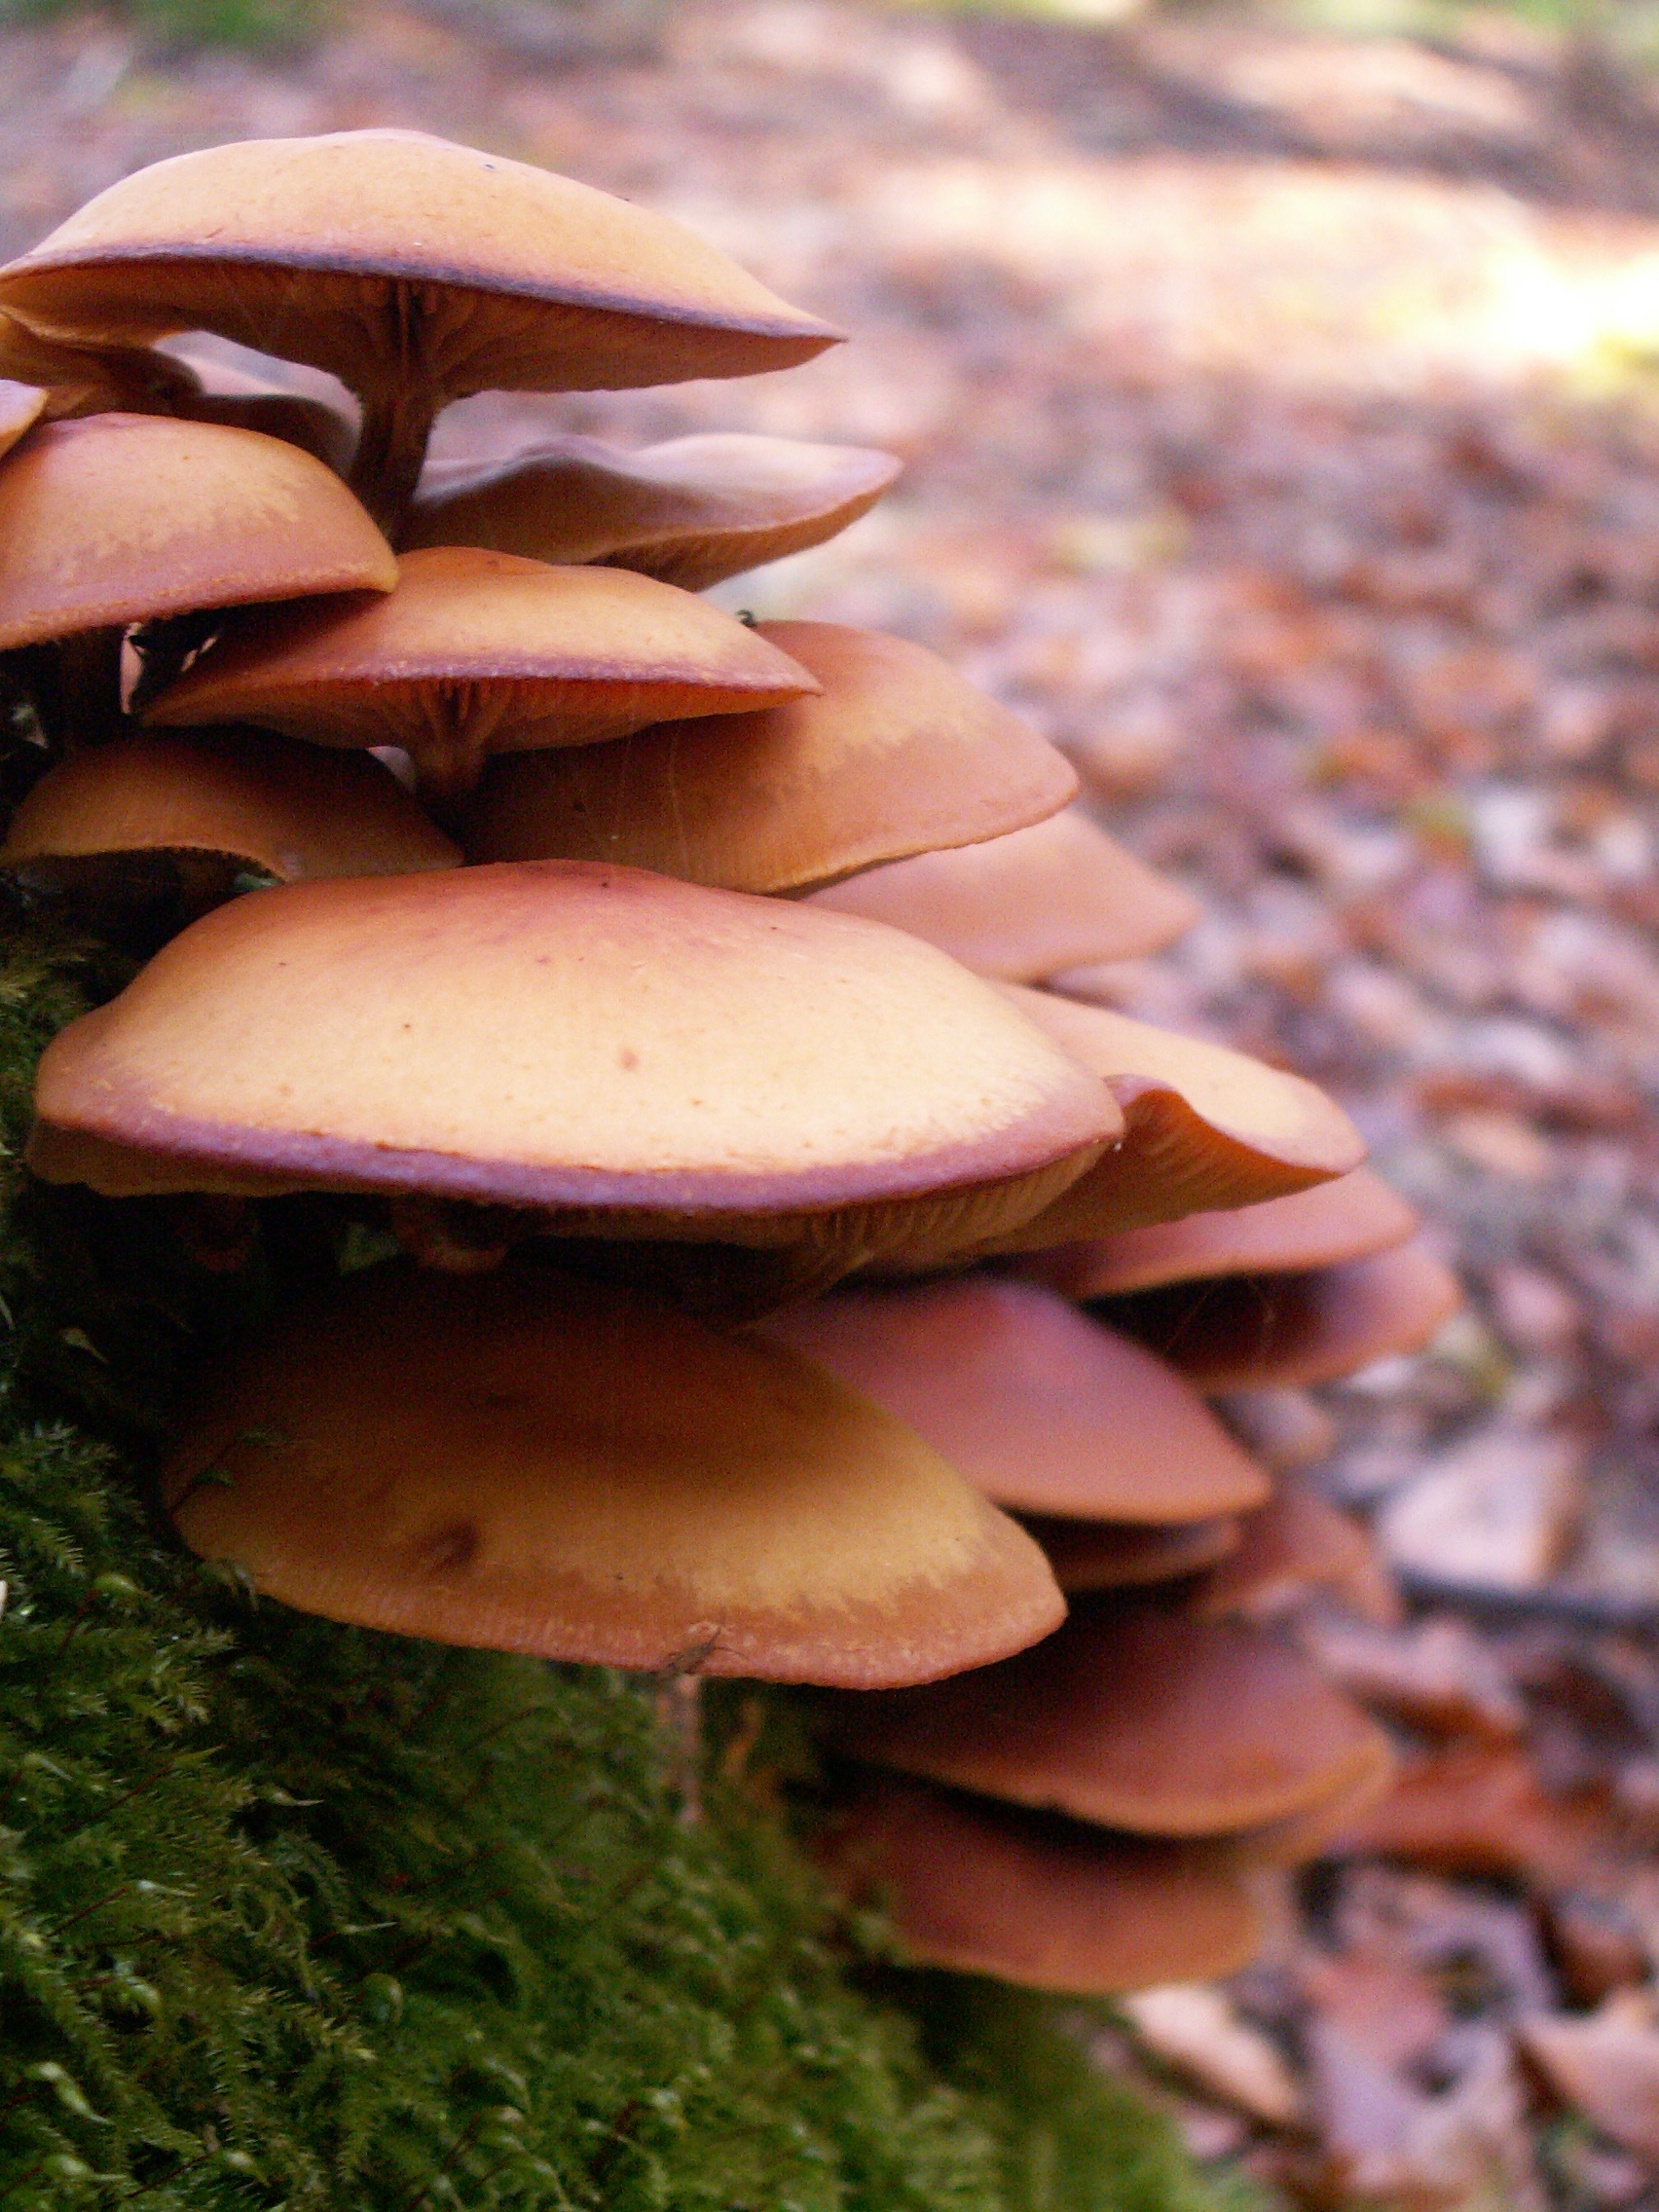
nature, forest, leaf, autumn, mushroom, close up, fungus, mushrooms, litter, auriculariales, macro photography, oyster mushroom, edible mushroom, medicinal mushroom, agaricomycetes, auriculariaceae